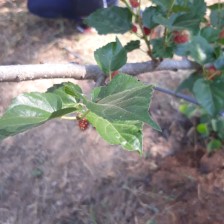
Variety: ChiangMai60